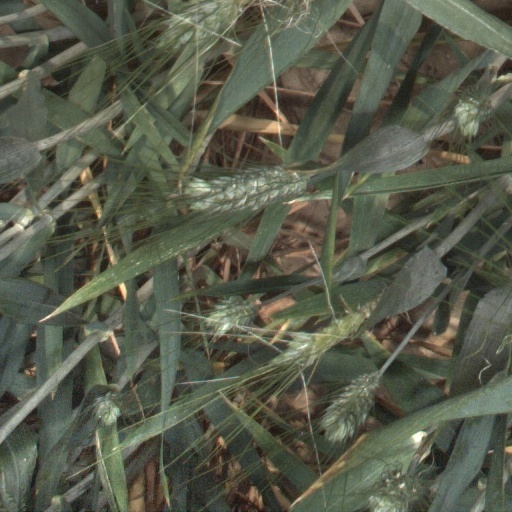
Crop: wheat